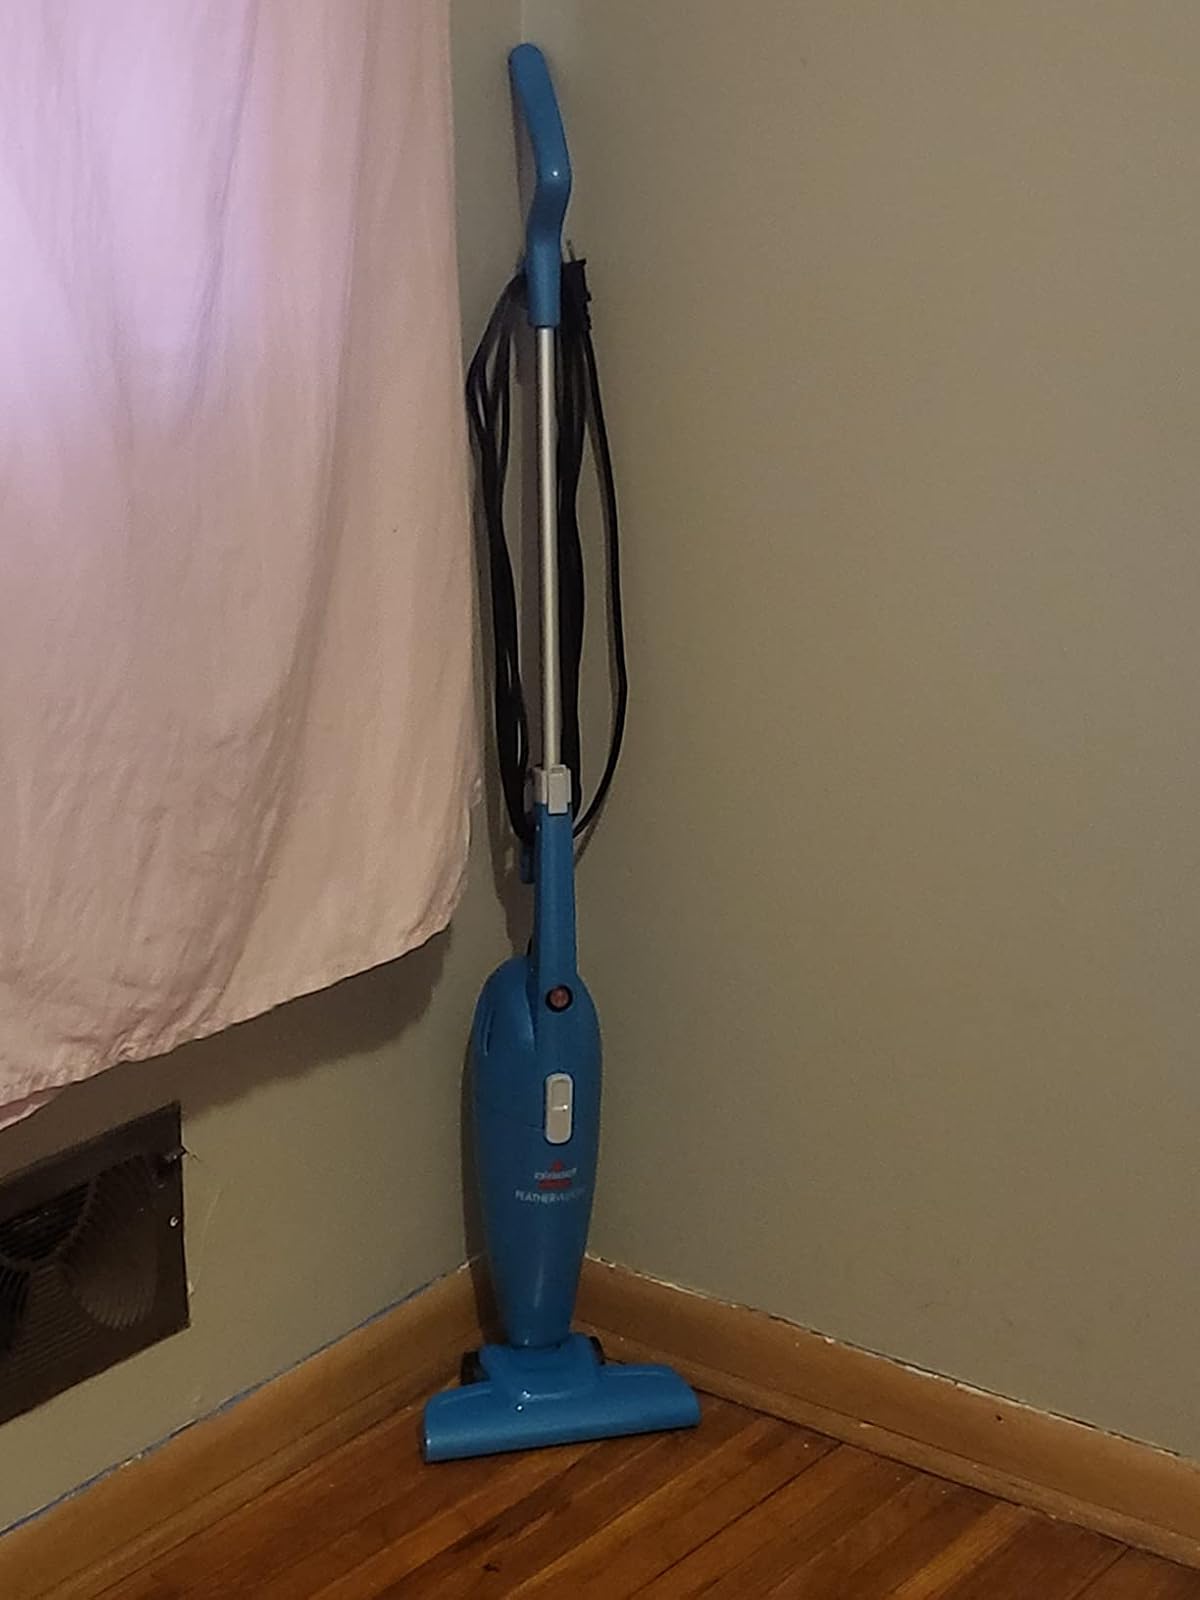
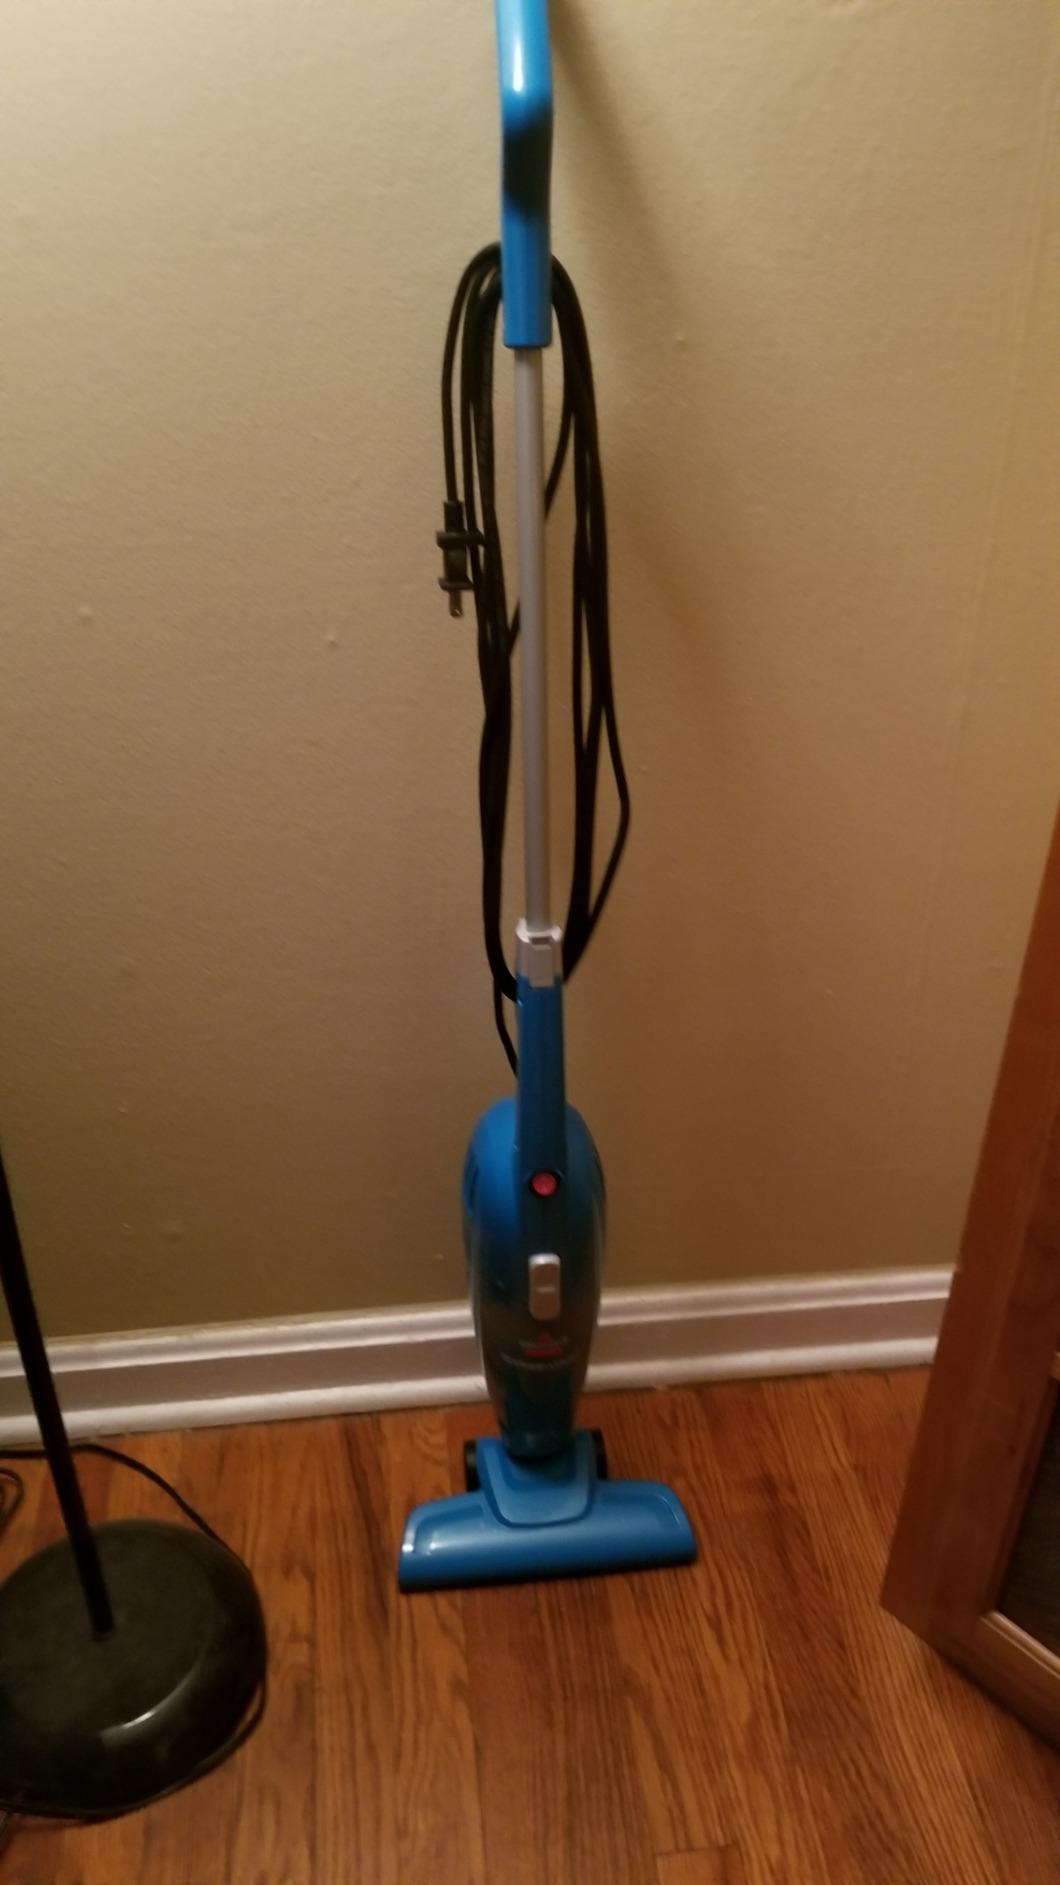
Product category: items_vacuum
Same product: yes